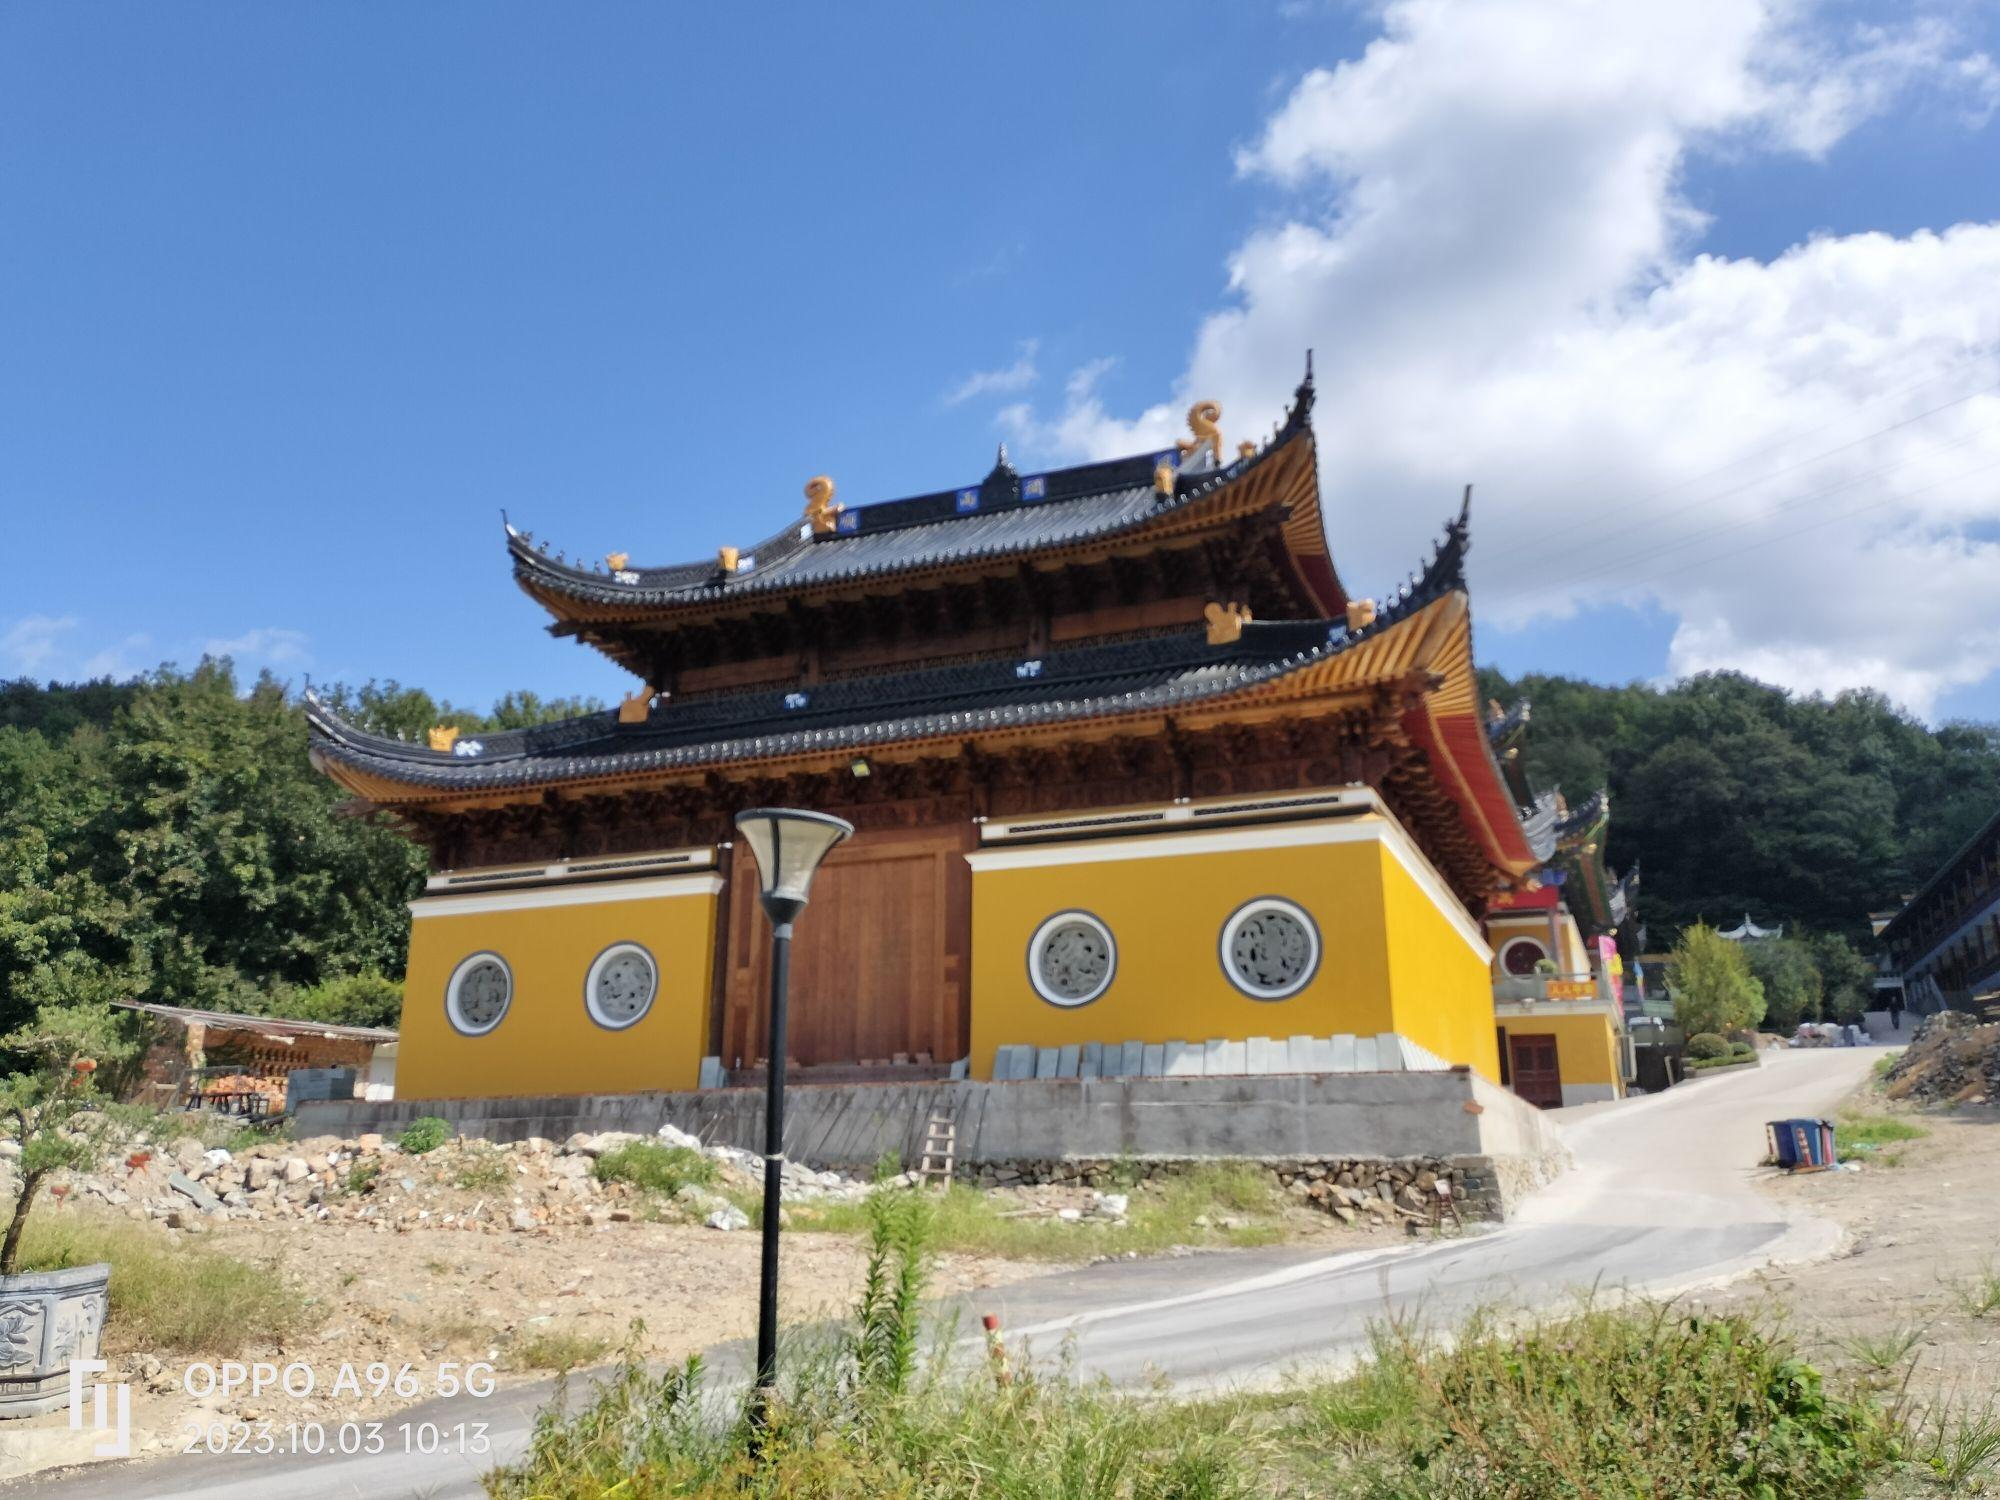
地标名称：灵峰禅寺
所在城市：舟山市·定海区